Bradenton, Florida

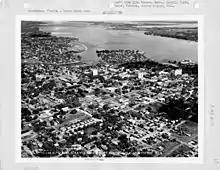
Downtown Bradenton in August 1941 in an aerial photograph taken by the US Army Air Forces.

Railroad service was extended from Palmetto across the Manatee River to Bradenton in 1902. Bradenton was incorporated on May 19, 1903, with 59 voting in favor of incorporating and 34 voting against it. Shortly after incorporation, a local election was held to choose the city's first elected municipal officials. A.T Cornwell was elected as mayor, Robert H. Roesch as clerk and tax assessor, A.B. Murphy as treasurer and F. Dryman as tax collector along with seven city council members. One of the earliest moves made by the municipal government was amending the name to "Bradentown". However the name change would not be reflected with the US Postal Service until 1905. On December 29, a streetcar line began operation going from Bradenton to the neighboring city of Manatee and went west crossing Wares Creek to the nearby community of Fogartyville. The company operating the line had financial difficulties, likely due to a lack of ridership, and cancelled the line in 1906. The Manavista Hotel was opened in January 1907 bordering the Manatee River on Main Street.